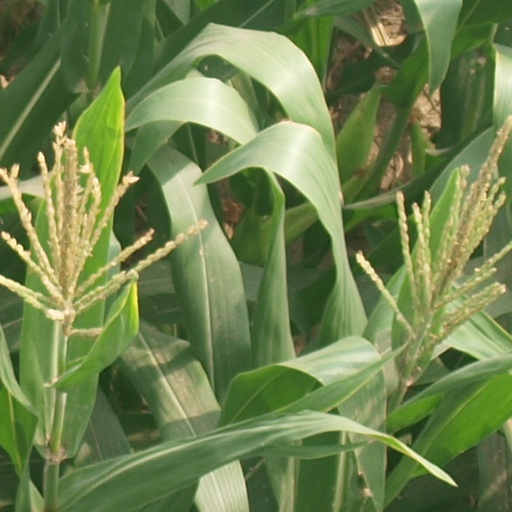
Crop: maize; corn